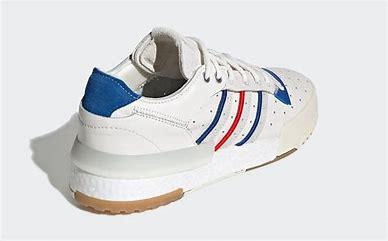
Brand: adidas
Model: Rivalry Rm Skate